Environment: real
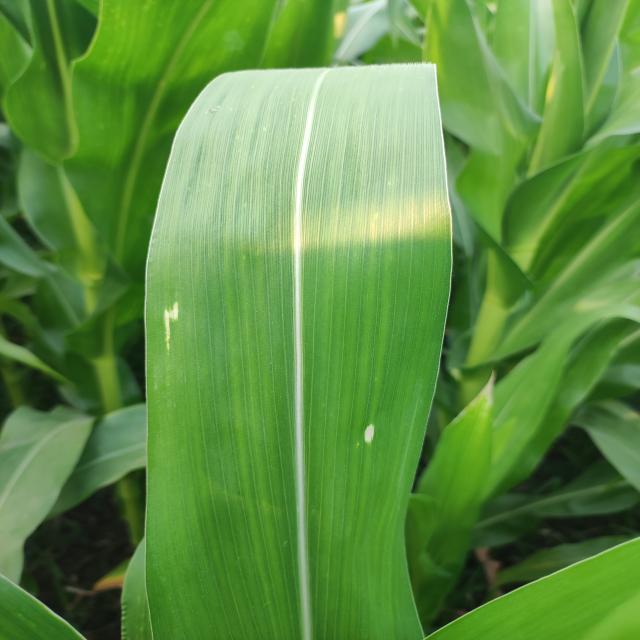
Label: northern_corn_leaf_blight